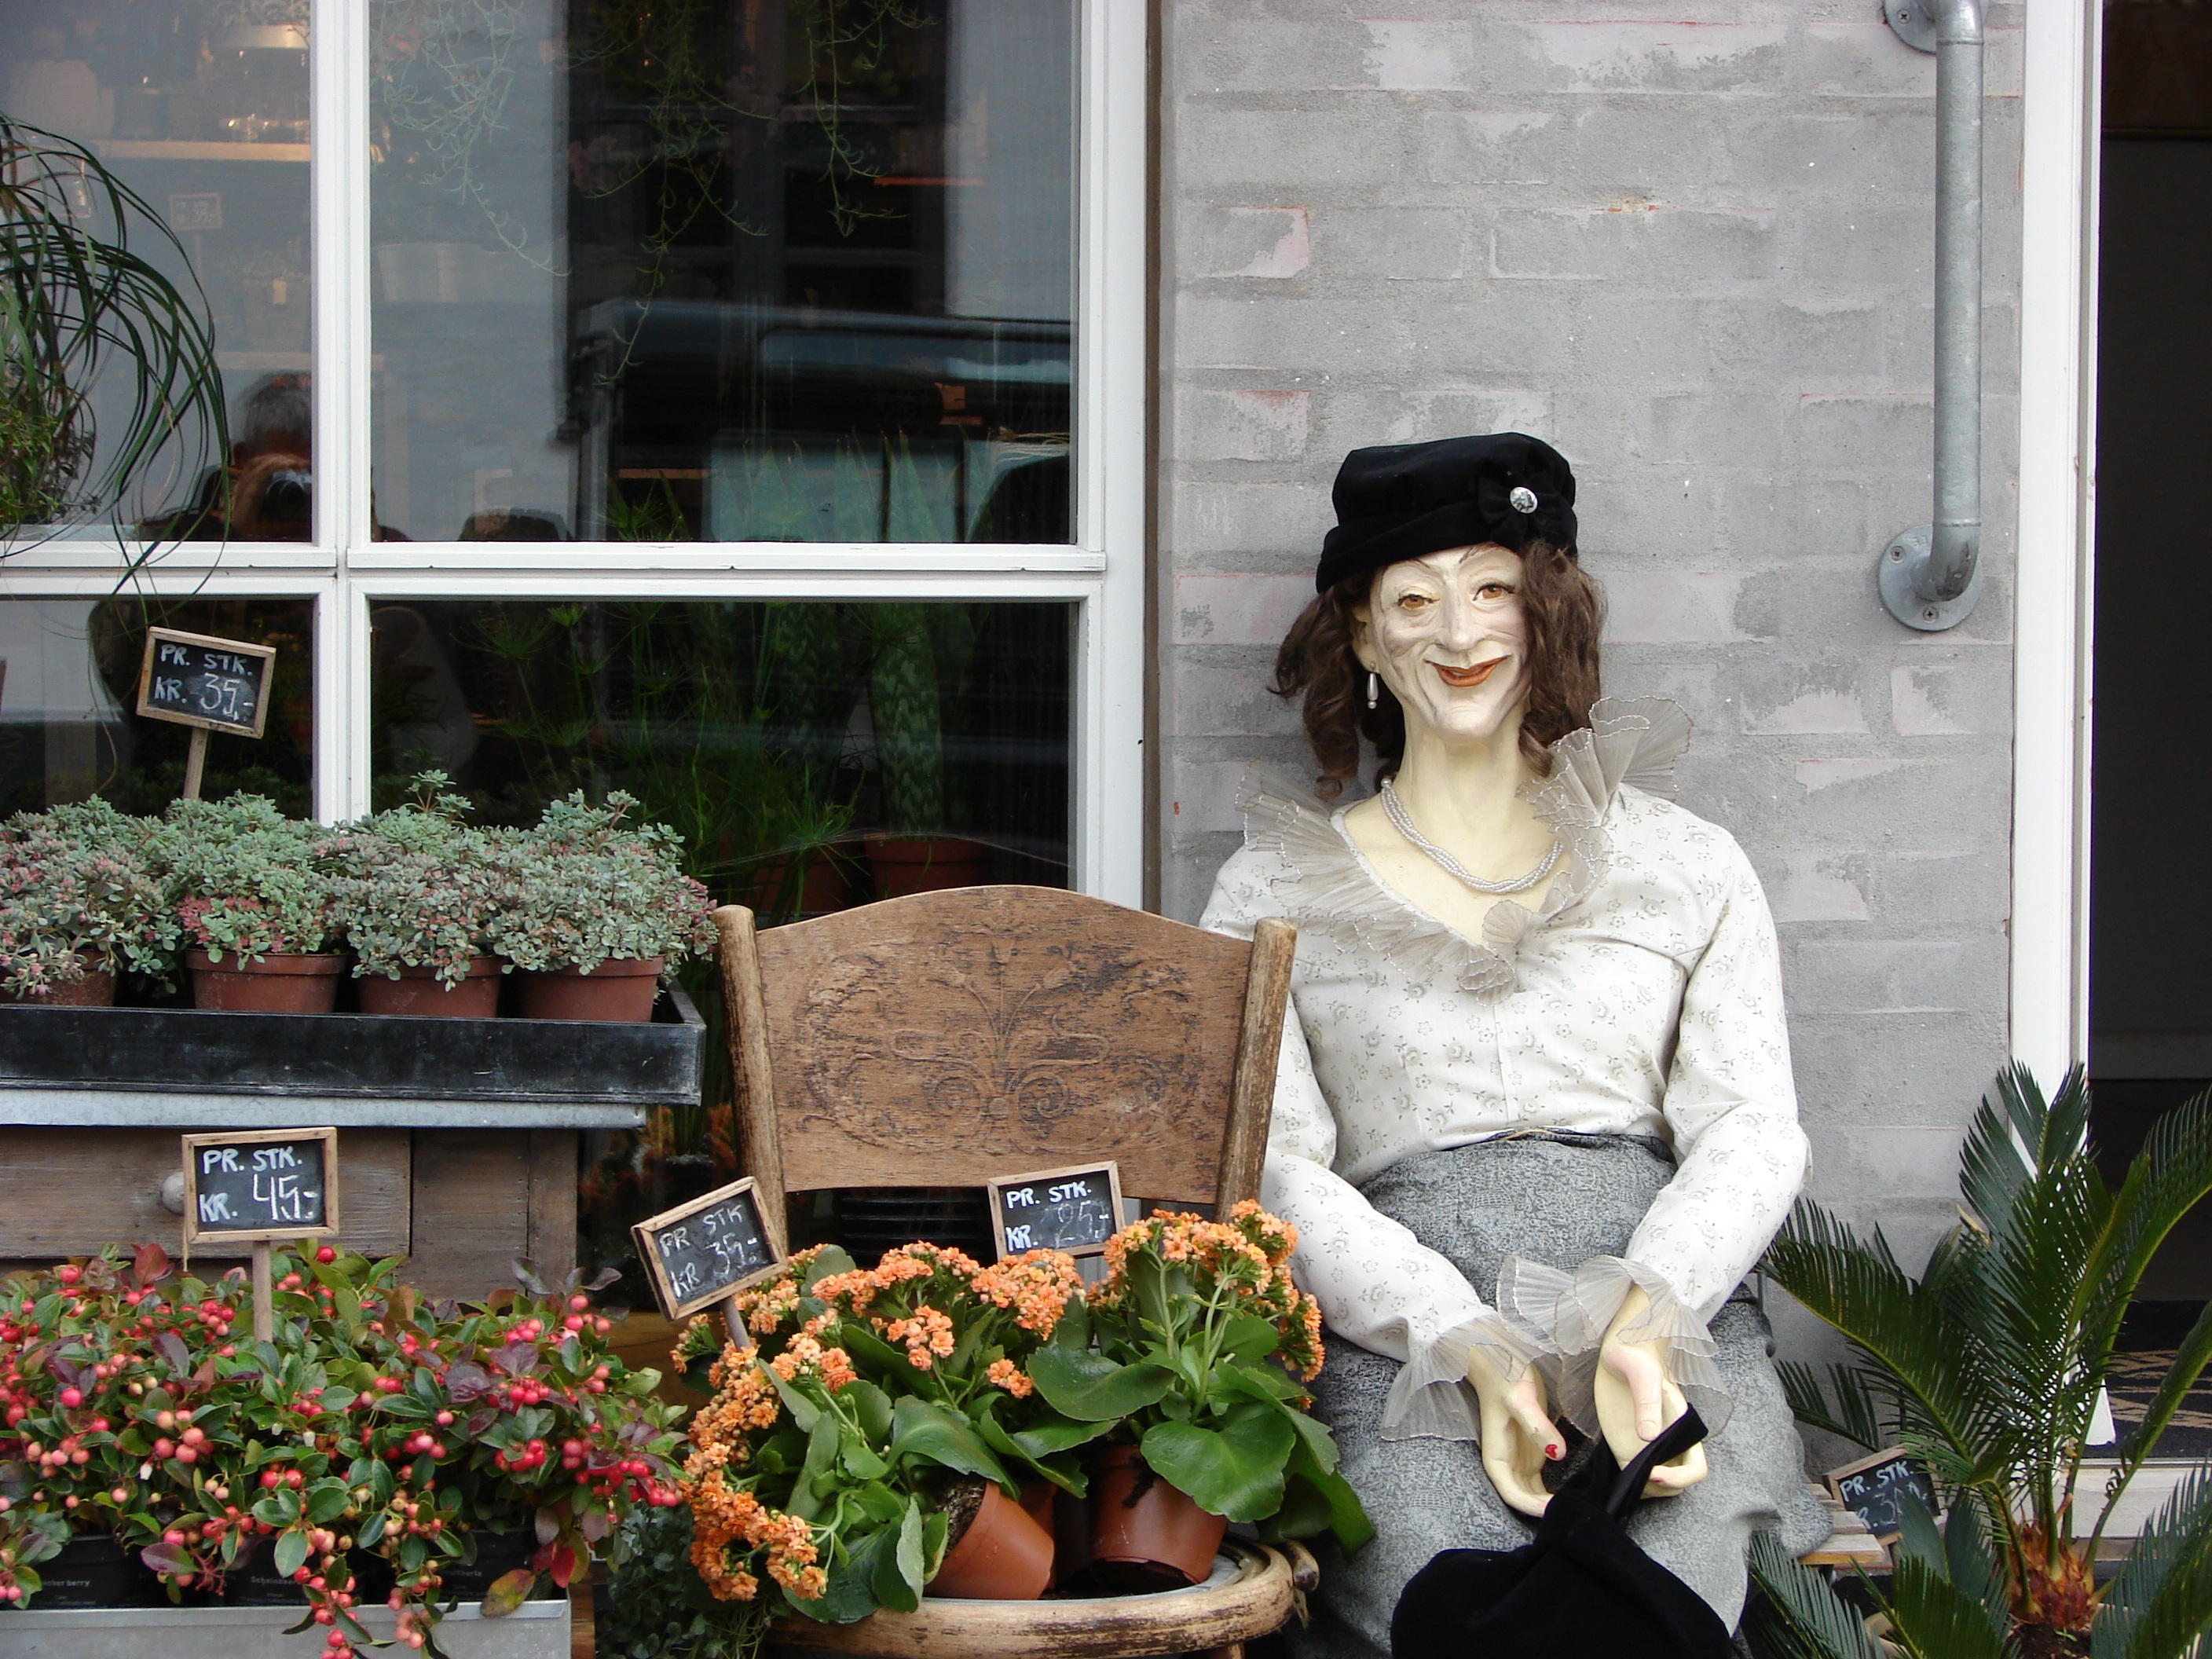
flower, spring, still life, doll, dress, floristry, flower shop